Battle of Hondschoote

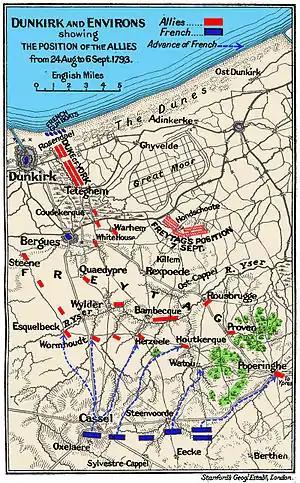
Positions on 7 September during the siege of Dunkirk and the Battle of Hondschoote

Having realised that York's objective was to besiege Dunkirk, Houchard saw his opportunity to drive a wedge between the Anglo-Hanoverians and the Austrians. However he had no intention of massing troops to strike a decisive blow, Houchard merely planned to use the concentrated forces at Cassel to demonstrate against York and draw him away from Dunkirk.